Yury Petrov (politician, born 1939)

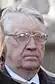
Petrov in 2008

Yury Vladimirovich Petrov (18 January 1939 – 24 October 2013) was a Soviet and Russian politician.